Stuttgart Neuwirtshaus station

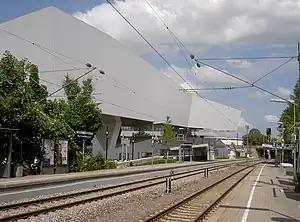

Neuwirtshaus (Porscheplatz) station is on the Stuttgart S-Bahn in the Stuttgart district of Zuffenhausen in the German state of Baden-Württemberg.